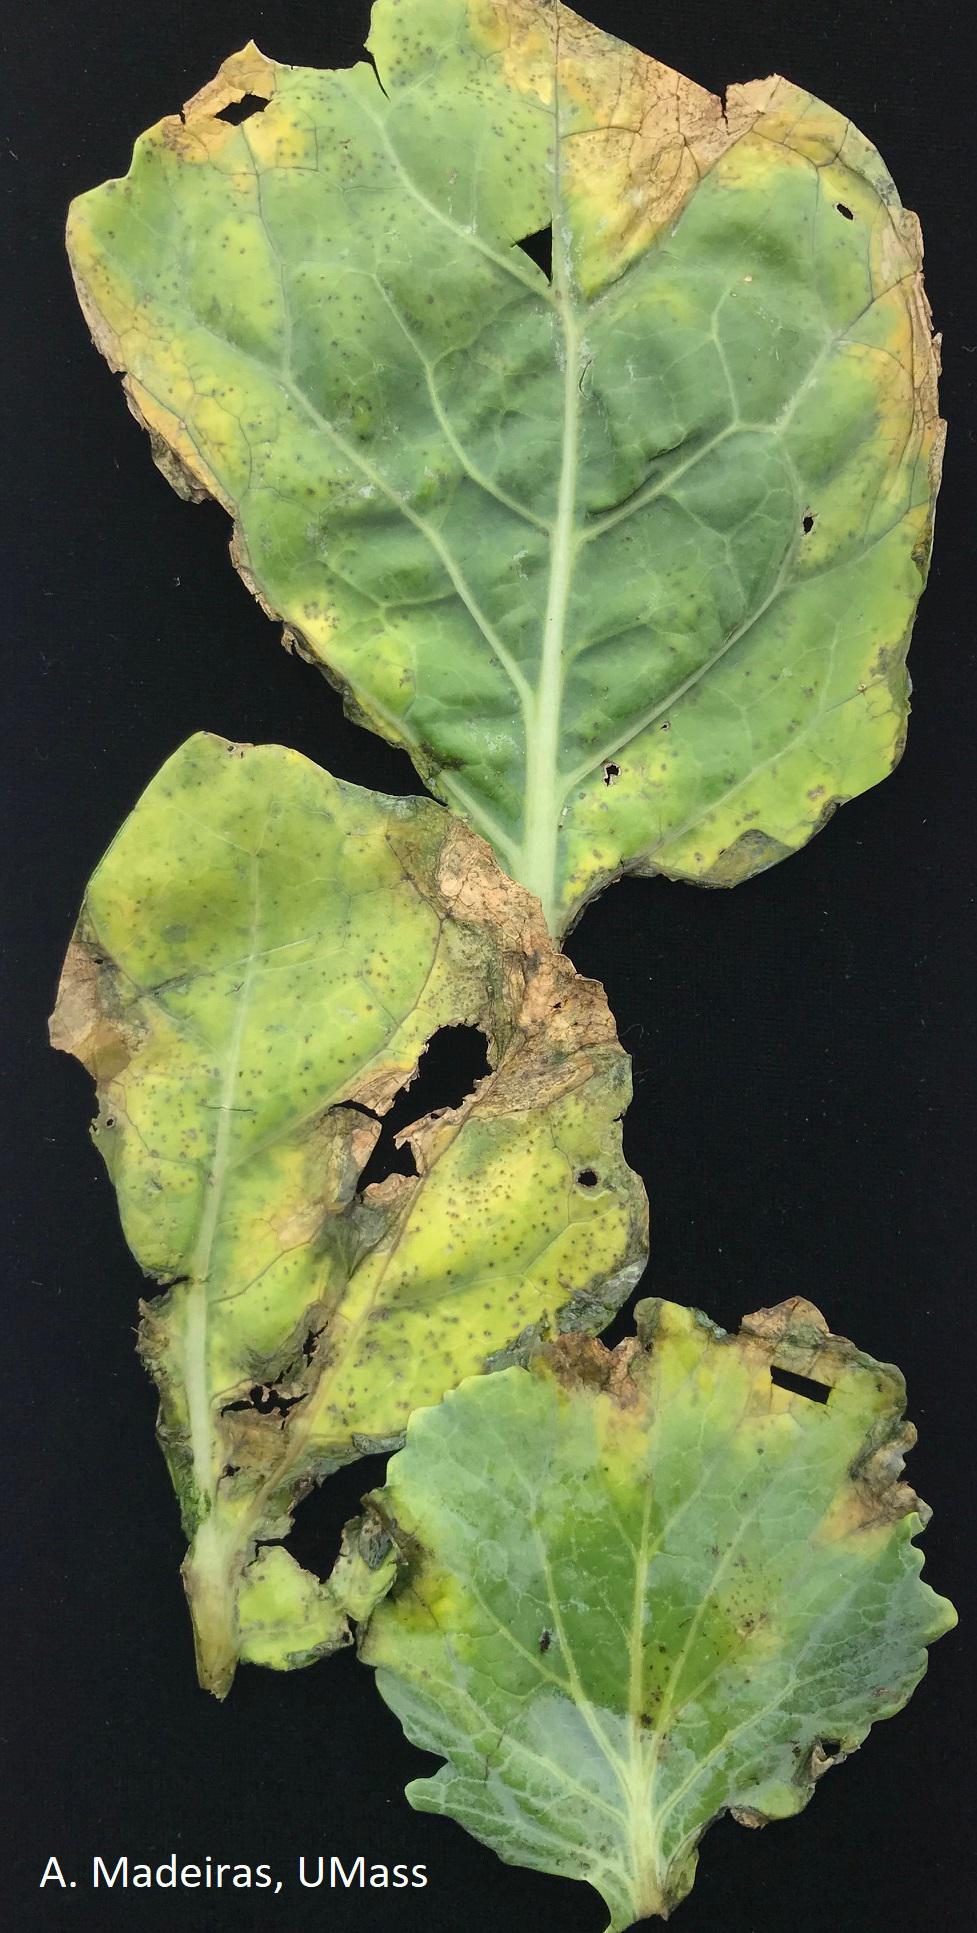
Plant: Cabbage
Disease: cabbage black rot